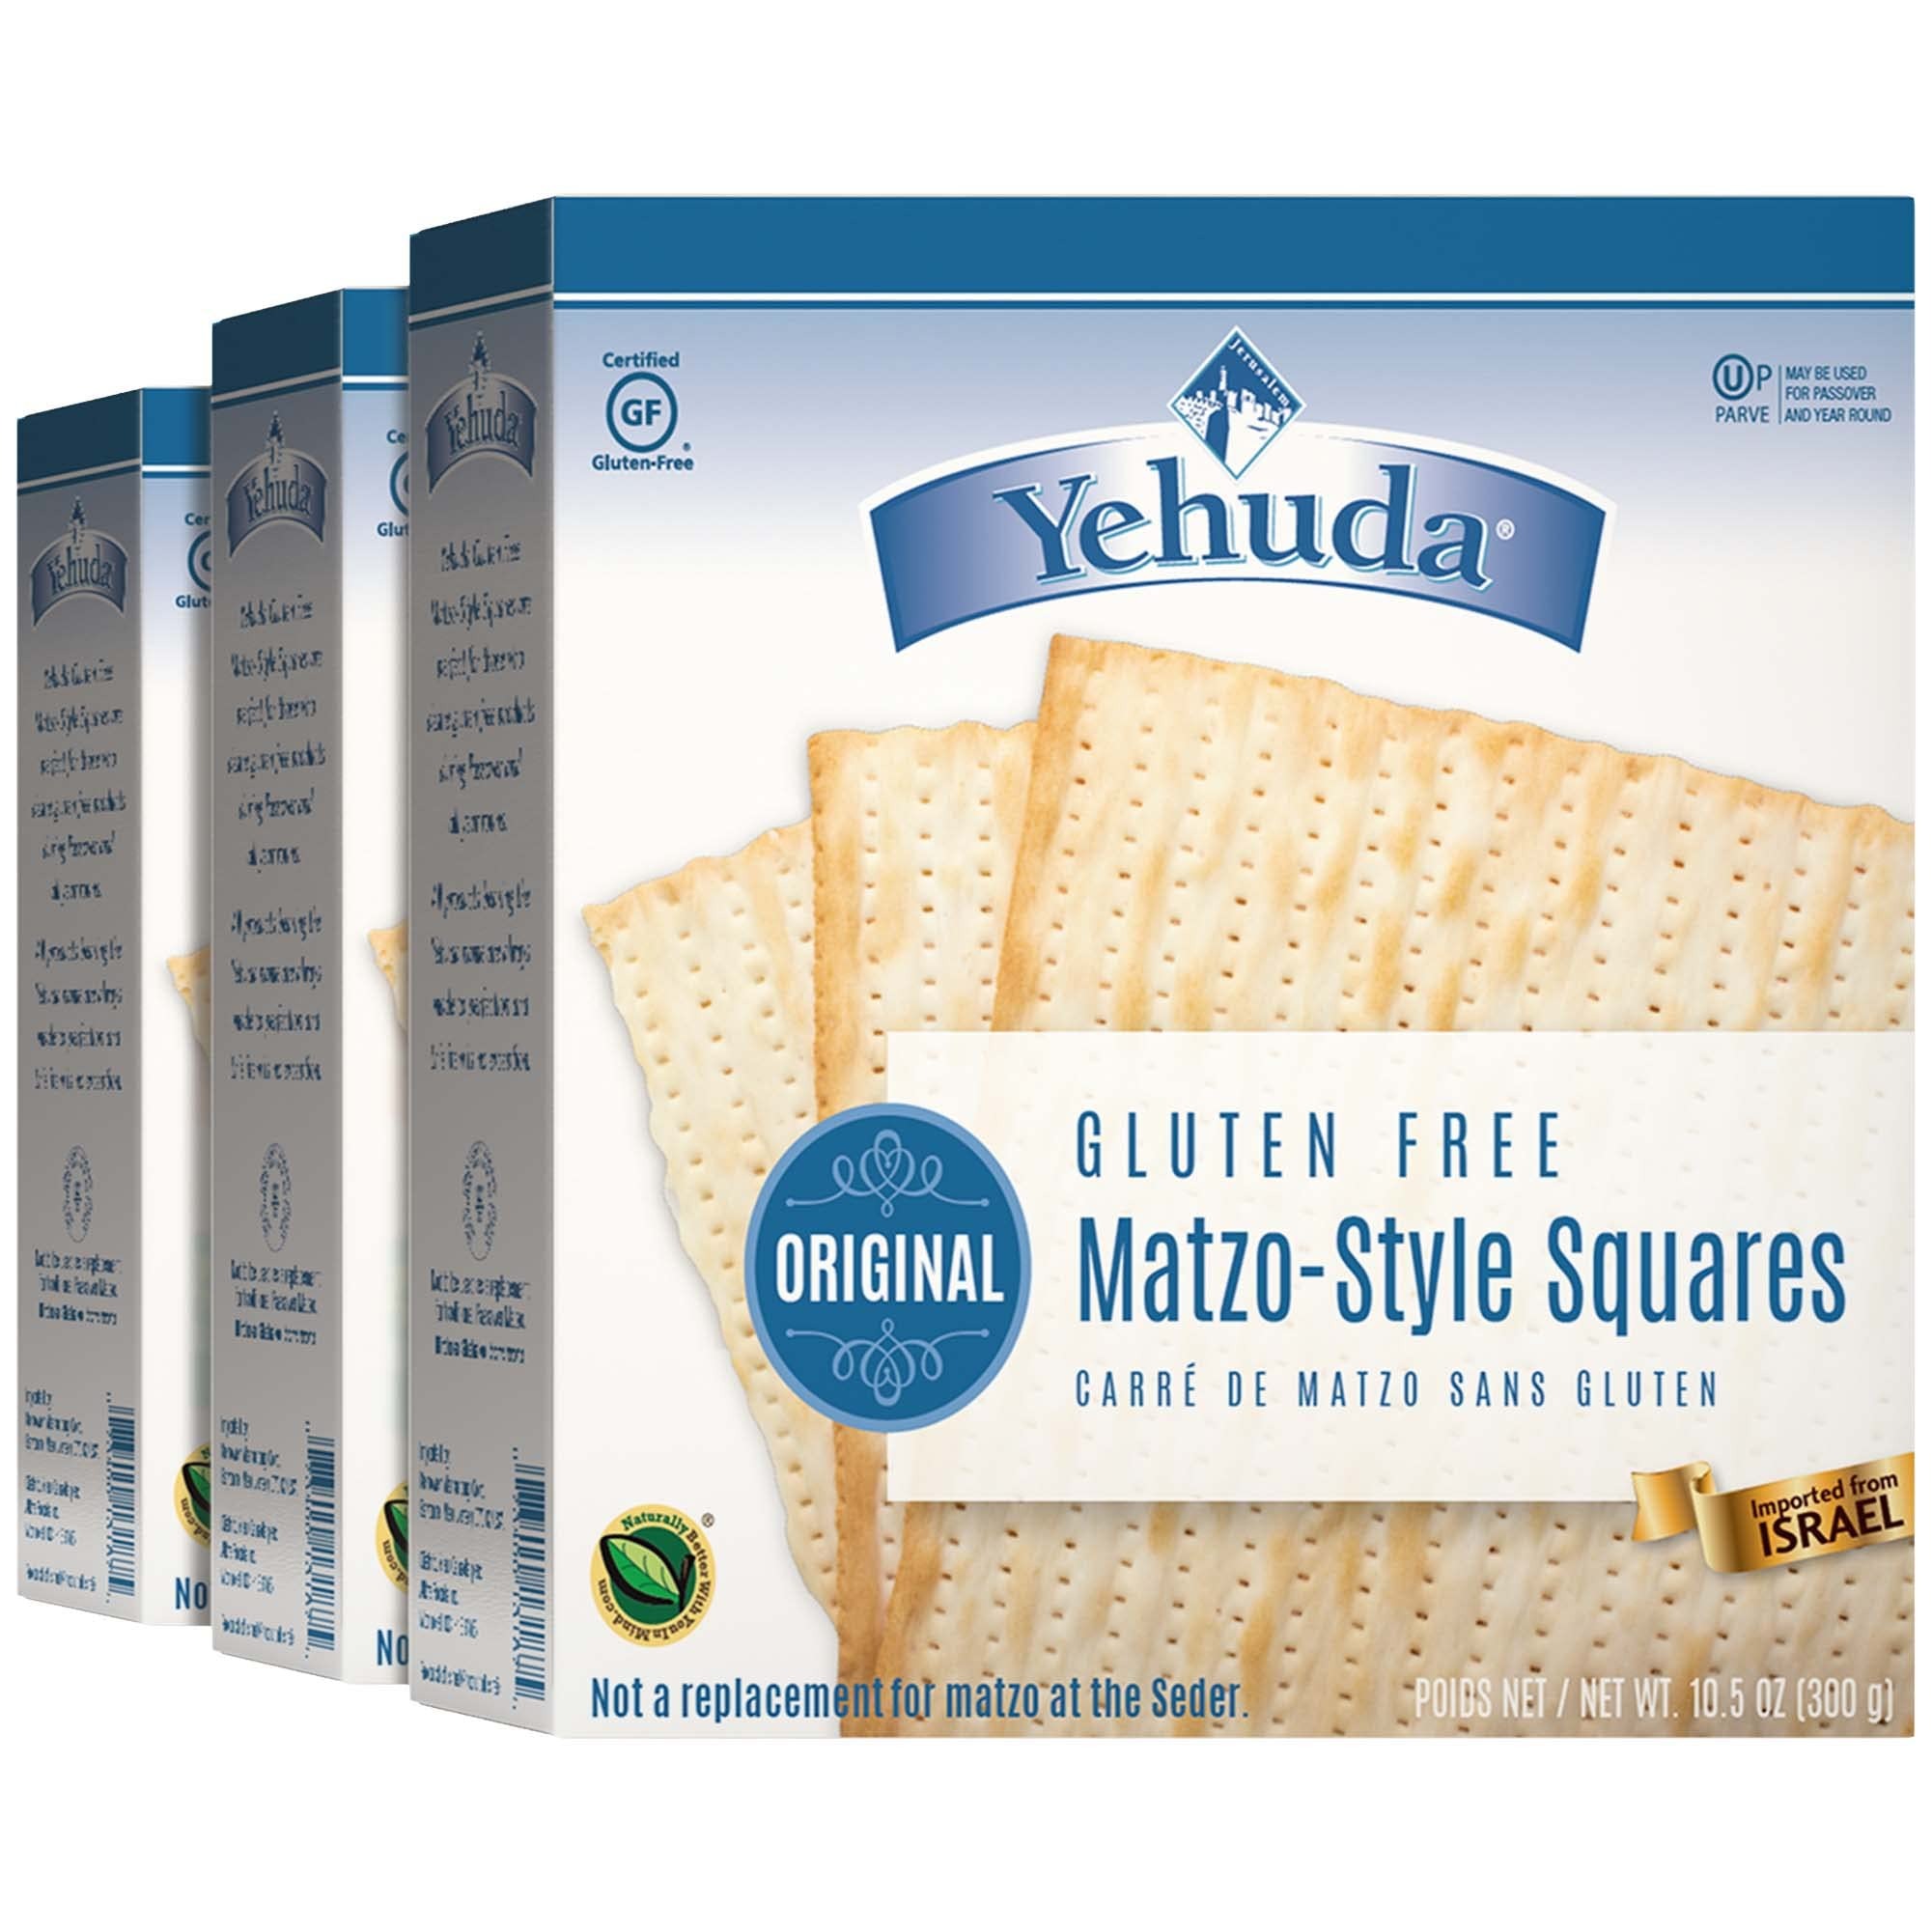
Item Name: Yehuda Matzo Squares Gluten-Free 10.5 Ounce Pack of 3
Bullet Point 1: Pack of three, 10.5-Ounce (Total of 31.5-Ounce)
Bullet Point 2: Gluten-free
Bullet Point 3: The manufacturer of this product only prints production date codes on it.:   For Eg: H 30 L stands for August 30th 2012   For first letter in the Lot code: A-Jan, B- Feb upto L-Dec. Best by date is 269 days from production date
Product Description: Yehuda Matzo Squares are the perfect gluten-free snack that combines a delightful crispy texture with a delicious taste. These meticulously baked squares are versatile and can be enjoyed with various dips and spreads, or simply on their own. Made with love and care in Israel, they offer an authentic culinary experience.
Value: 31.5
Unit: Ounce

Price: 9.21